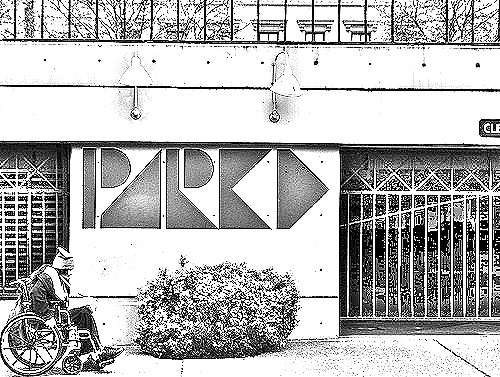
Portrait style: Sketch Portrait